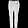
Label: Trouser